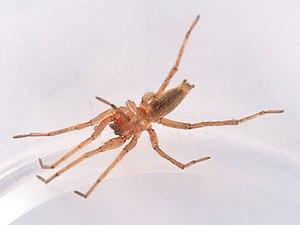
Drassodes lapidosus est une espèce d'araignées aranéomorphes de la famille des Gnaphosidae.